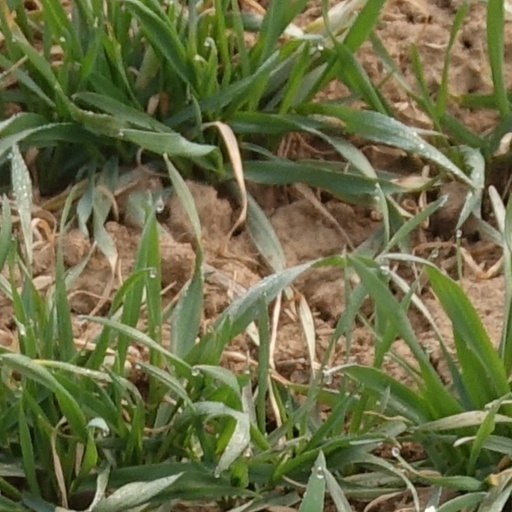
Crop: wheat